HiPhi Z

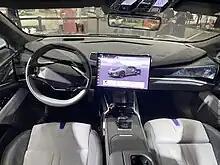
Interior

Like the HiPhi X, the HiPhi Z can communicate with its surroundings via its PML ("Programmable Matrix Lighting") system, with the HiPhi Z adding the "Star Ring" ISD ("Intelligent Signal Display"), which allows messages and graphics to feature on the Z's doors, using 4000 LEDs.